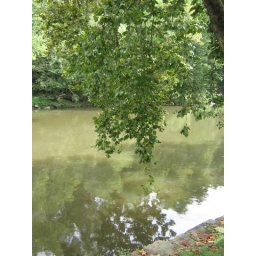
This river was a mirror for the trees around it. But gave it a darker tint.